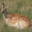
Label: deer